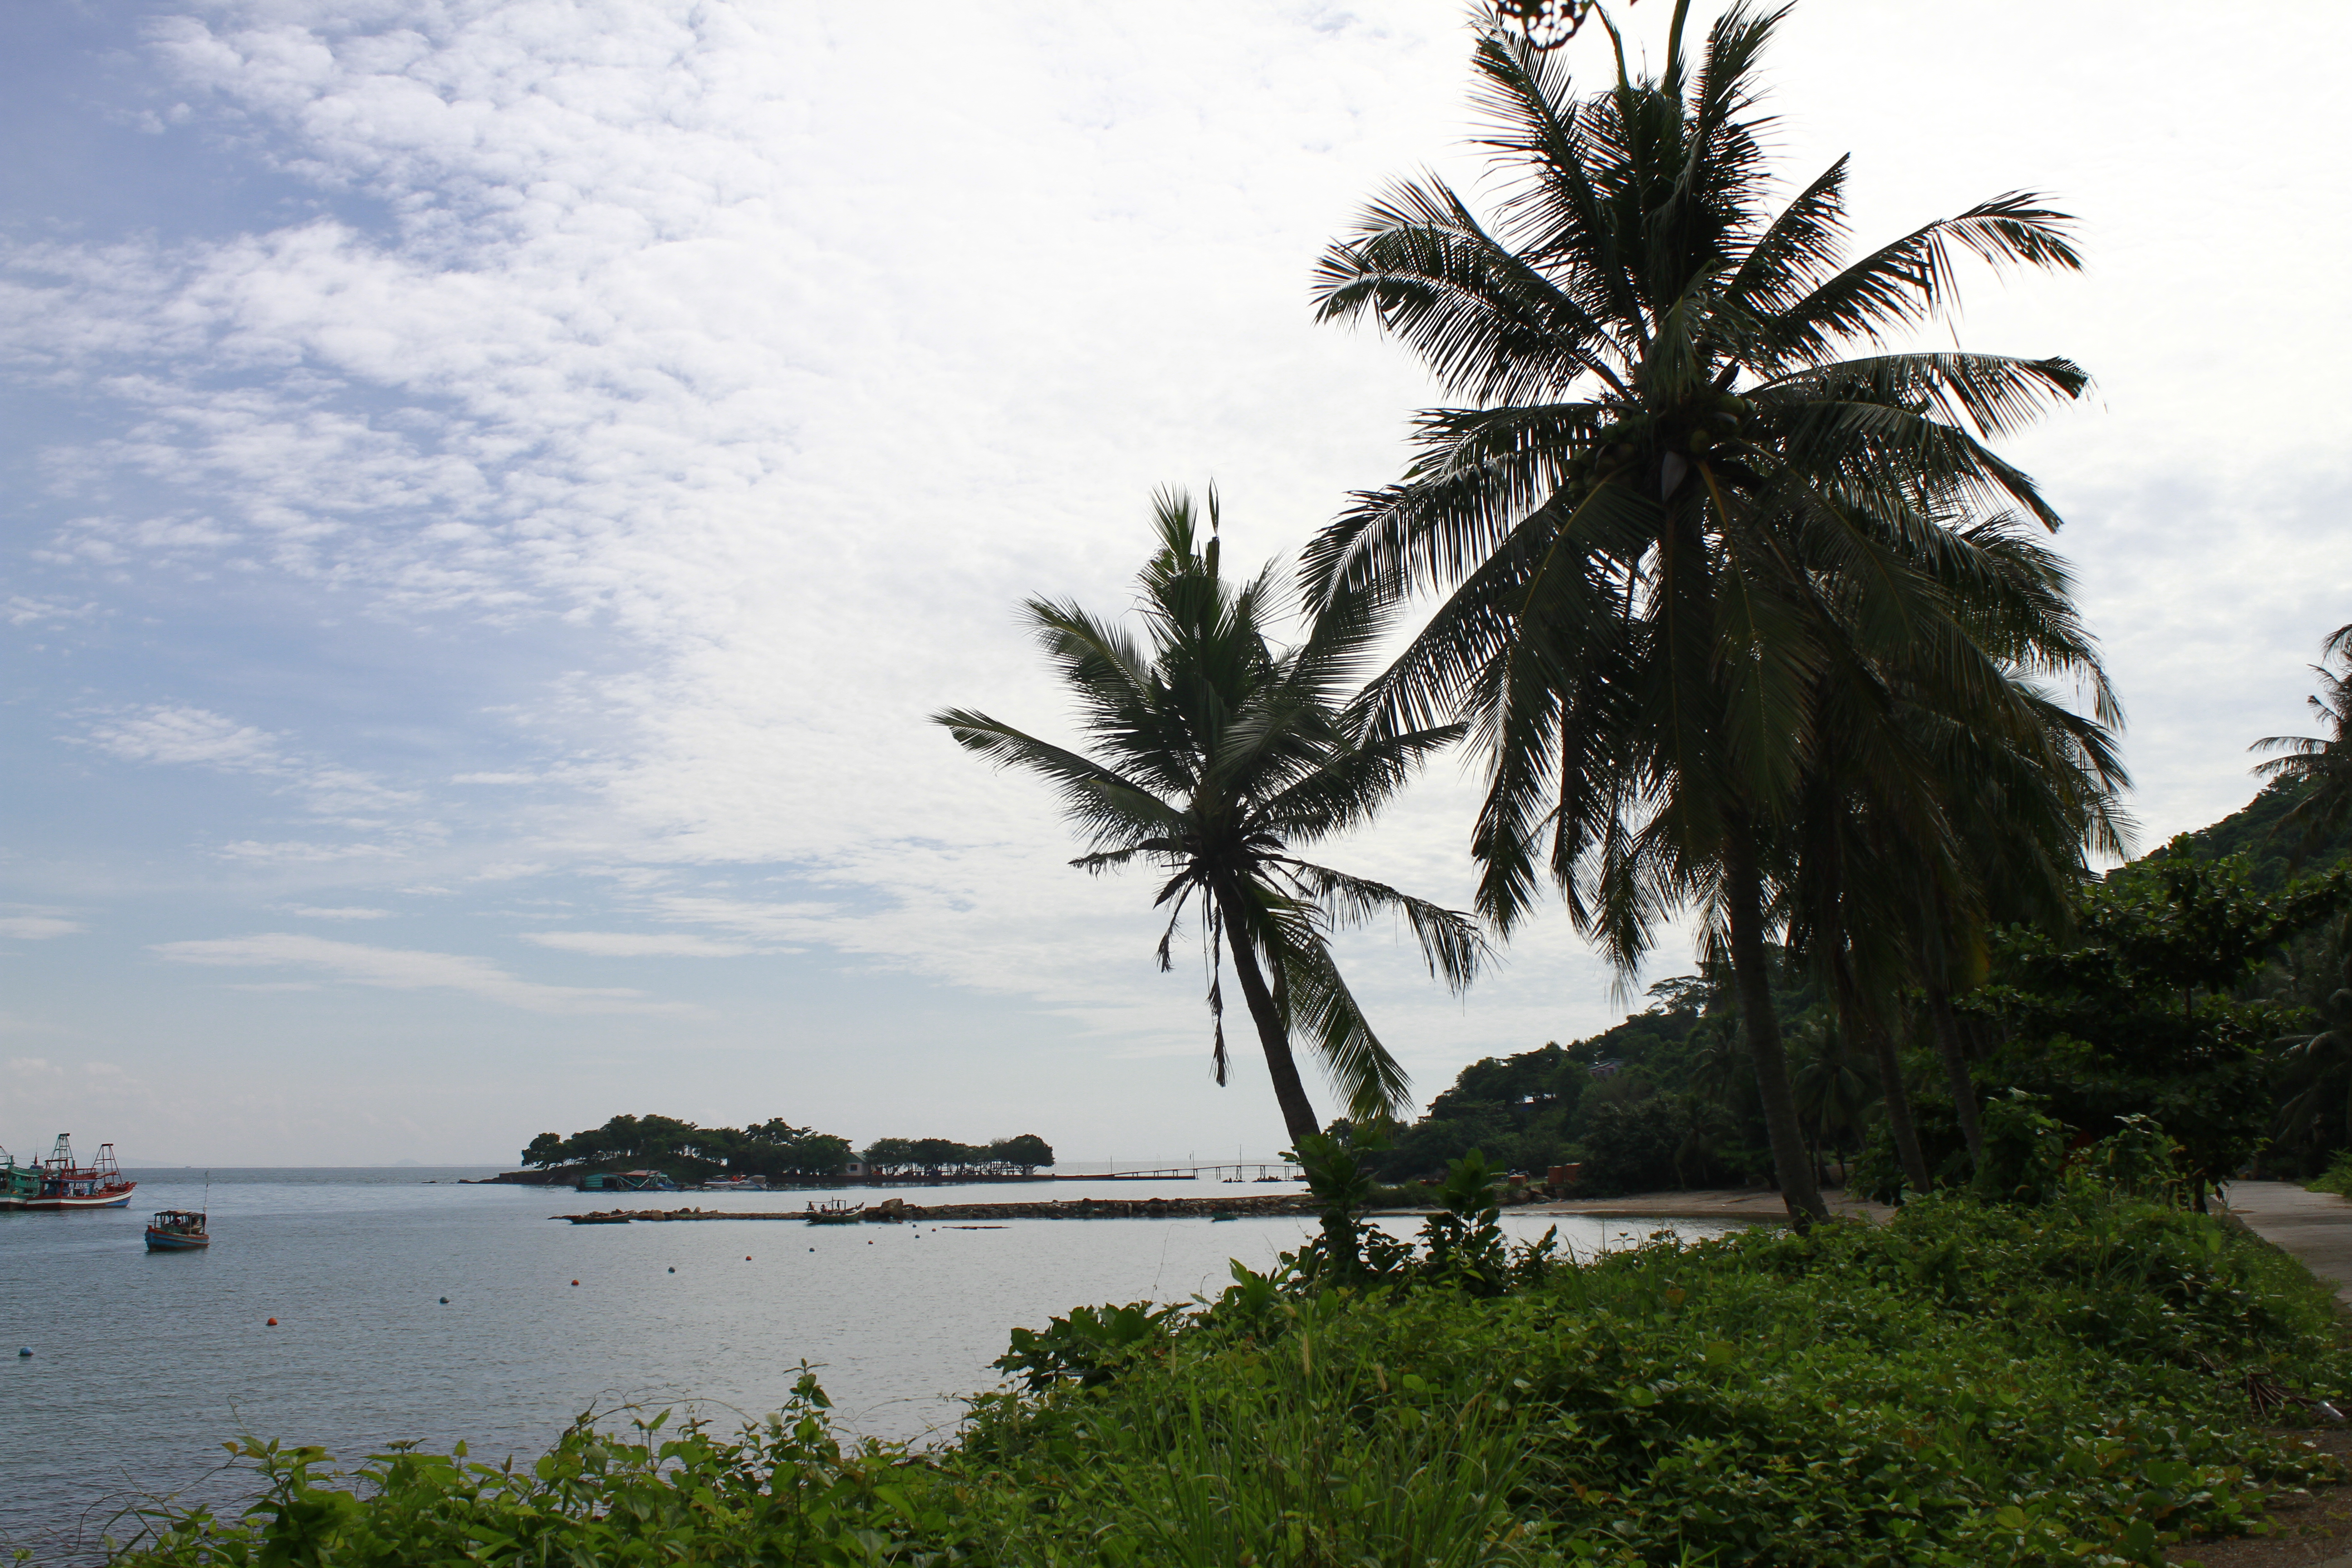
nature, tree, palm tree, tropics, vegetation, arecales, sky, woody plant, elaeis, attalea speciosa, shore, sea, plant, coconut, coast, vacation, beach, coastal and oceanic landforms, cloud, river, bay, ocean, date palm, tourism, bank, caribbean, borassus flabellifer